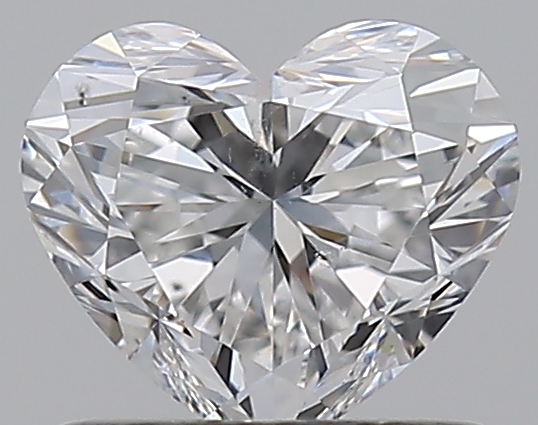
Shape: heart
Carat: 0.7
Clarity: SI1
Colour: E
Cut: EX
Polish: EX
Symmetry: EX
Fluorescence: N
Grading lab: GIA
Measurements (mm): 5.27 x 6.12 x 3.61